Arnold Warren

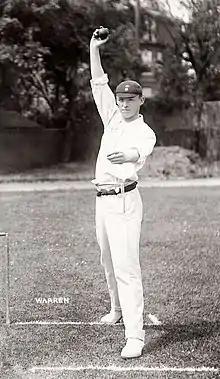
Warren pictured in around 1908

Arnold Warren (2 April 1875 – 3 September 1951) was an English cricketer who played first-class cricket for Derbyshire between 1897 and 1920 and played for England in 1905. He was the first bowler from Derbyshire to take 100 wickets in a season, a feat he performed three times.